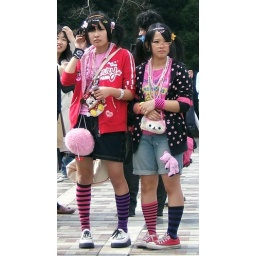
Every Sunday, near the Harajuku Station, teenage girls dress up in outrageous costumes, just to be seen.